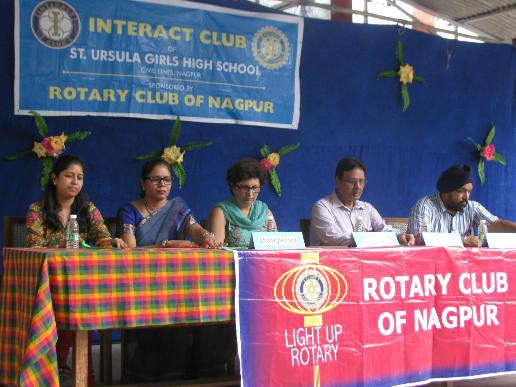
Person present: Yes